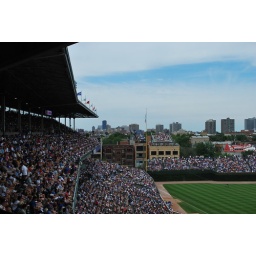
The left field stands as seen from behind home plate in the upper deck.